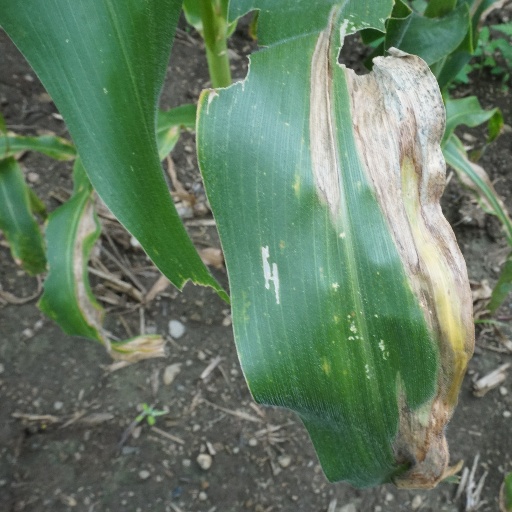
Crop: maize; corn